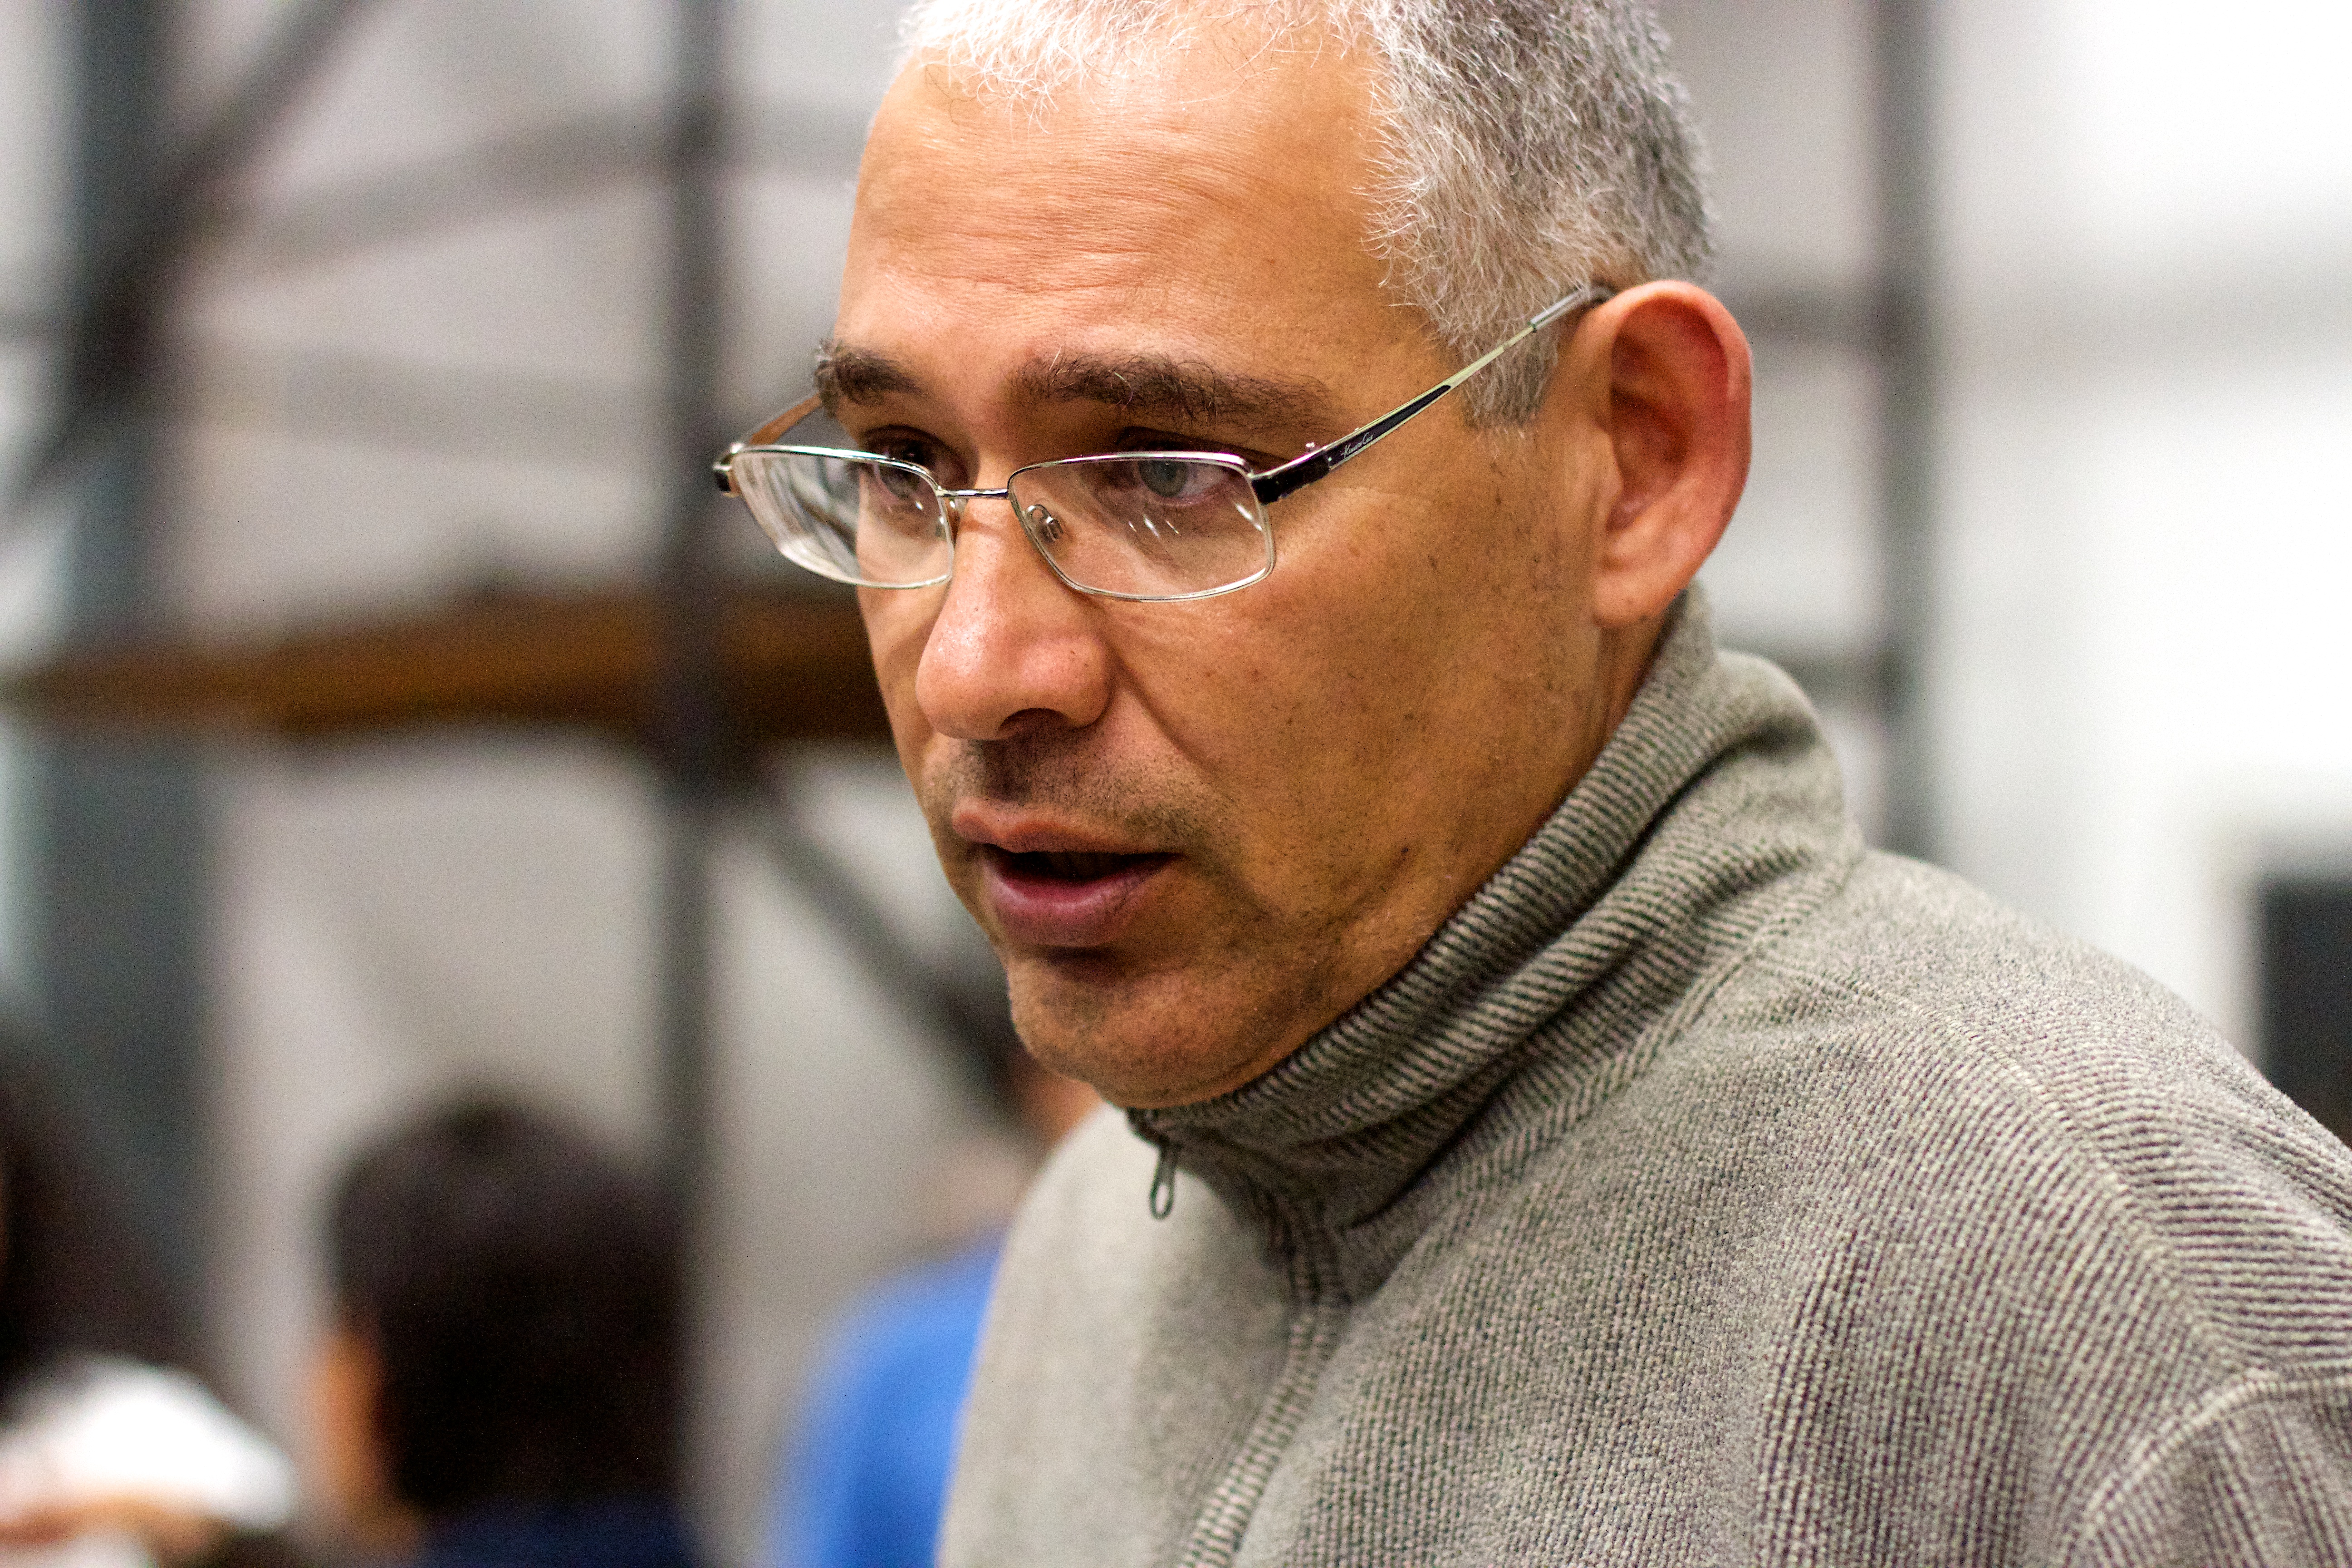
man, person, profession, senior citizen, glasses, udgagora, facial hair, vision care